Biko (song)

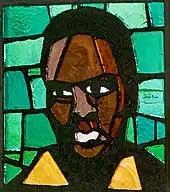
Steve Biko on a Heerlen church stained glass window

After his arrest Biko was held in custody in Port Elizabeth, Eastern Cape for several days, during which he was interrogated. During his interrogation he was severely beaten by some of the policemen questioning him. He suffered severe injuries, including to his brain, and died soon after on 12 September 1977. News of his death spread quickly, and became a symbol of the abuses perpetrated under the apartheid government. Biko's position as an individual who had never been convicted of a crime led to the death being reported in the international press; he thus became one of first anti-apartheid activists widely known internationally.